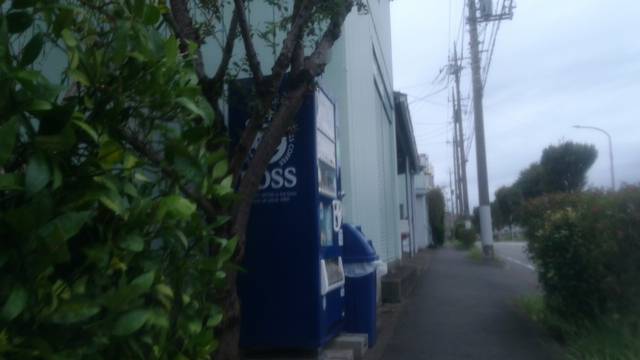
Region: Japan
Coordinates: 35.58, 139.391